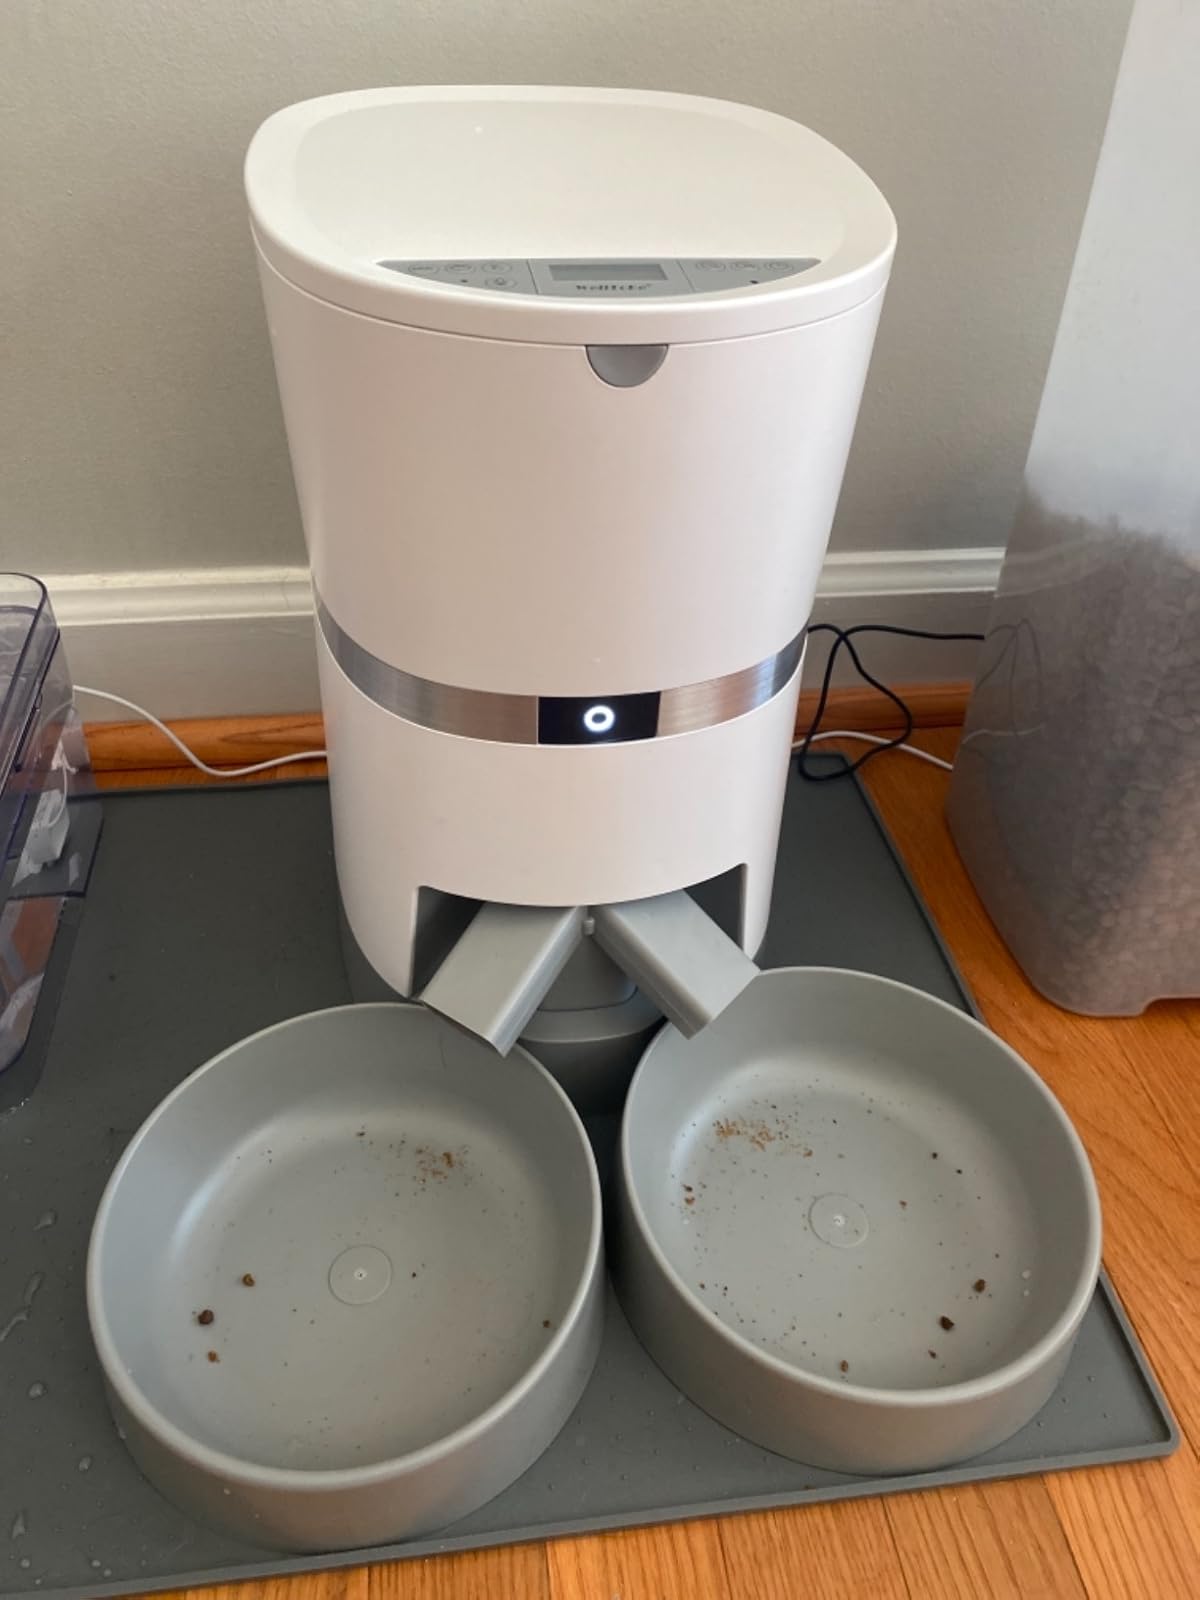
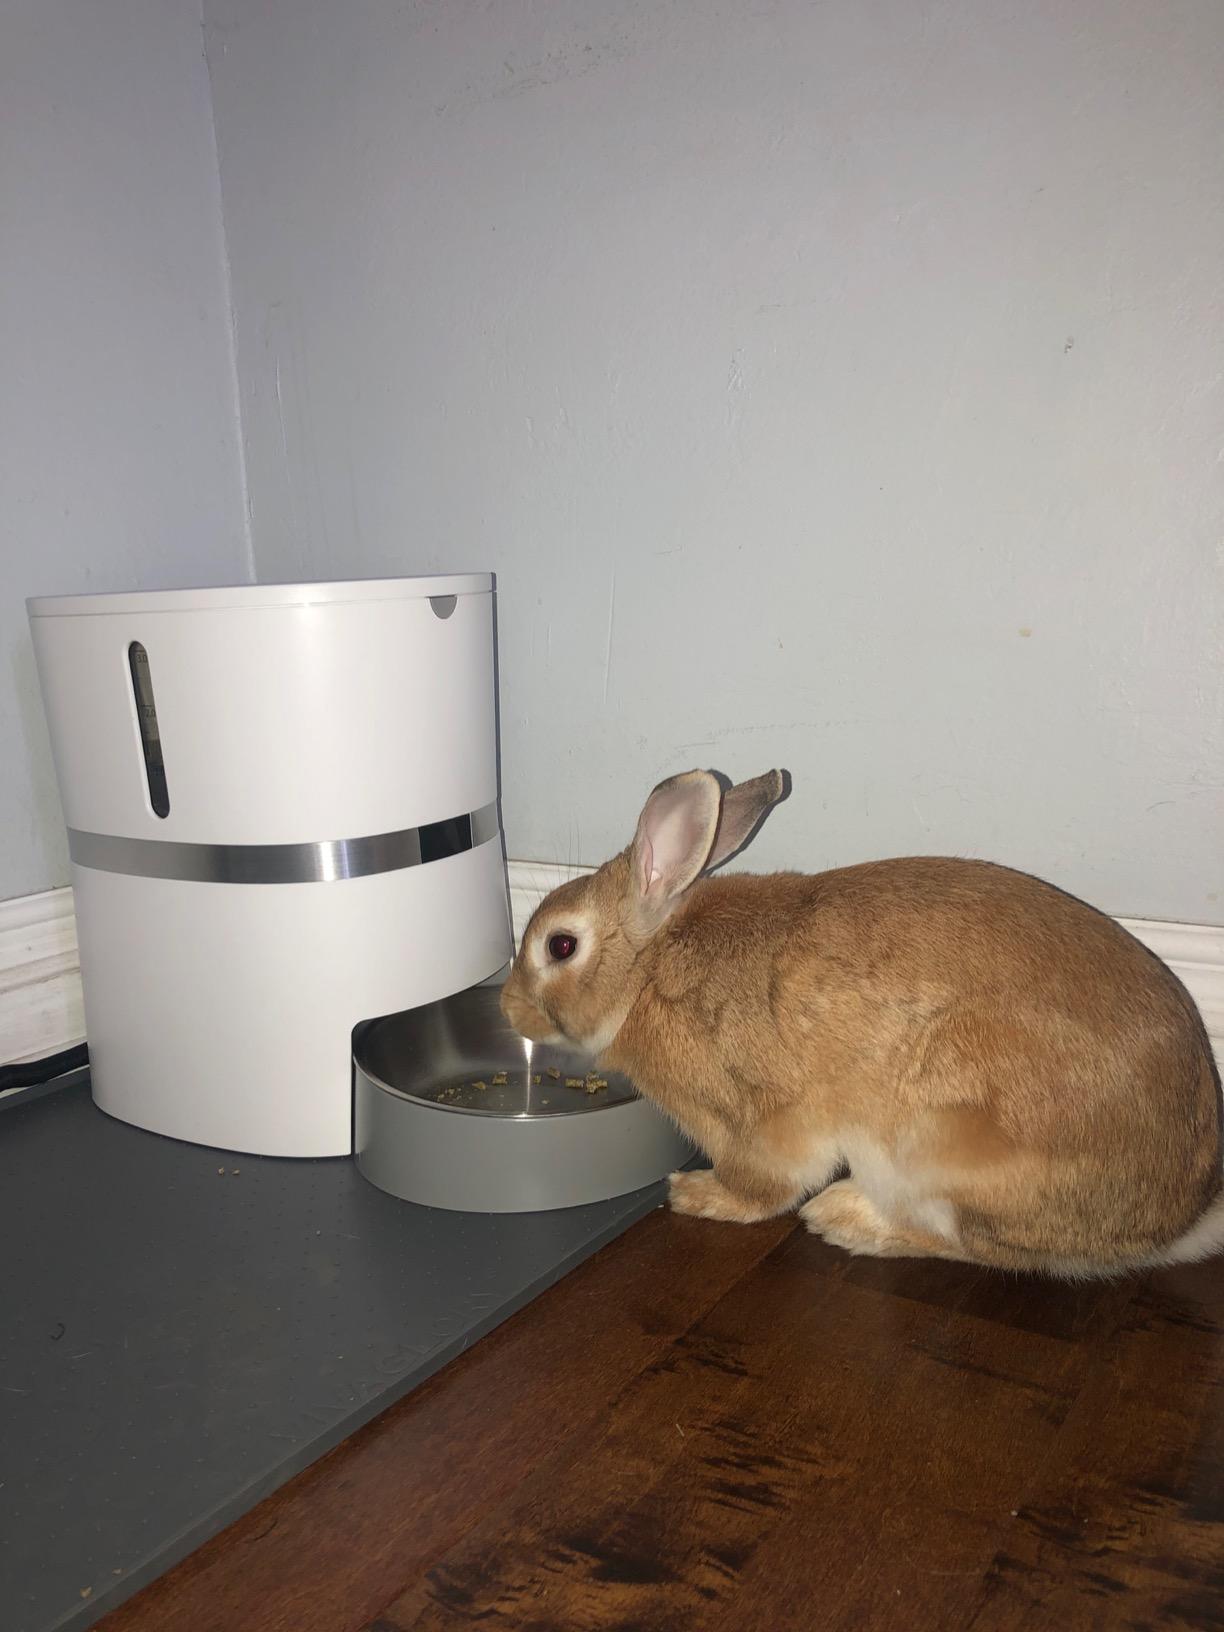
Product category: items_feeder
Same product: no